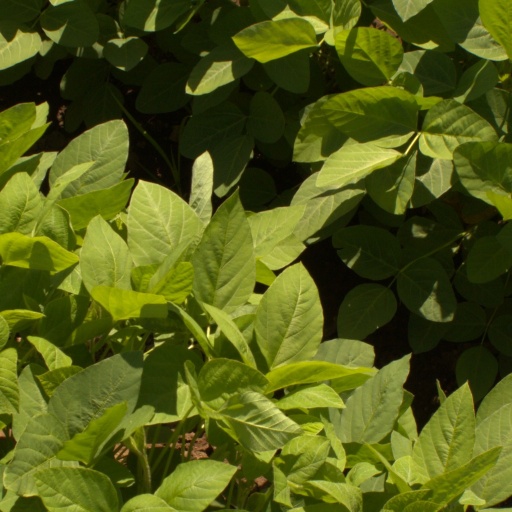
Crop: soybean